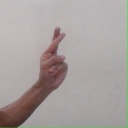
अक्षर: र